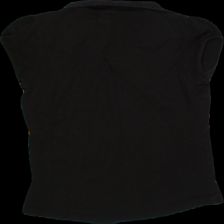
View: back
Type: T-shirt
Category: Ladies
Brand: Not Applicable
Colors: Black
Material: 80%cotton 20%wool
Size: L
Trend: No trend
Stains: Yes
Price range: <50
Recommended usage: Export